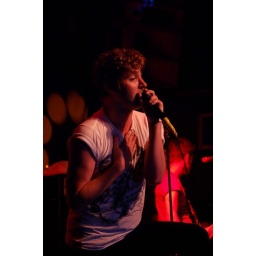
kids in glass houses @ the sugarmill